800 Westchester Avenue

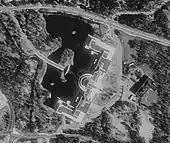
Aerial view, 1991

Originally conceived in 1979 by the General Foods company as a symbol of the firm's "aggressive consumer products packaging and marketing", it is known for its distinctive glass and white aluminum exterior. Upon its opening in 1983, General Foods relocated 2,000 headquarters staff from nearby White Plains. However, in 1985, General Foods was acquired by Philip Morris, which proceeded to lay off most of that location's employees in 1987. Then in 1989 General Foods merged with Kraft Foods Inc. to form "Kraft General Foods" where it remained in its White Plains, NY Headquarters until the mid 1990s when it moved to Northfield Illinois.